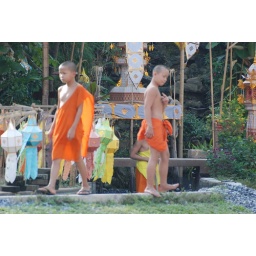
Some monk boys fooling around with water in Chiang Mai ... enjoy